Tintry

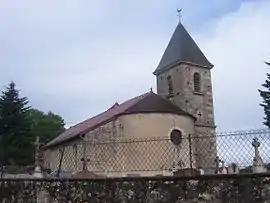
The church in Tintry

Tintry is a commune in the Saône-et-Loire department in the region of Bourgogne-Franche-Comté in eastern France.